Parrot

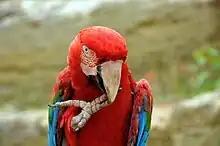
Scarlet macaw displaying its zygodactyl feet.

The most obvious physical characteristic is the strong, curved, broad bill. The upper mandible is prominent, curves downward, and comes to a point. It is not fused to the skull, which allows it to move independently, and contributes to the tremendous biting pressure the birds are able to exert. A large macaw, for example, has a bite force of , close to that of a large dog. The lower mandible is shorter, with a sharp, upward-facing cutting edge, which moves against the flat part of the upper mandible in an anvil-like fashion. Touch receptors occur along the inner edges of the keratinised bill, which are collectively known as the "bill tip organ", allowing for highly dexterous manipulations. Seed-eating parrots have a strong tongue (containing similar touch receptors to those in the bill tip organ), which helps to manipulate seeds or position nuts in the bill so that the mandibles can apply an appropriate cracking force. The head is large, with eyes positioned high and laterally in the skull, so the visual field of parrots is unlike any other birds. Without turning its head, a parrot can see from just below its bill tip, all above its head, and quite far behind its head. Parrots also have quite a wide frontal binocular field for a bird, although this is nowhere near as large as primate binocular visual fields. Unlike humans, the vision of parrots is also sensitive to ultraviolet light.